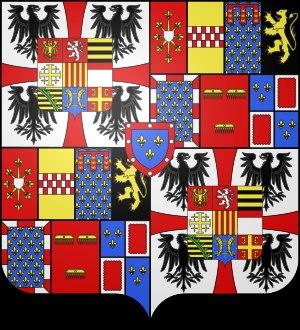
La Maison de Gonzague-Nevers nait du mariage de Louis IV de Gonzague, héritier du Duché de Mantoue avec Henriette de Clèves, héritière du Duché de Nevers et de Rethel.